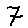
Label: 7